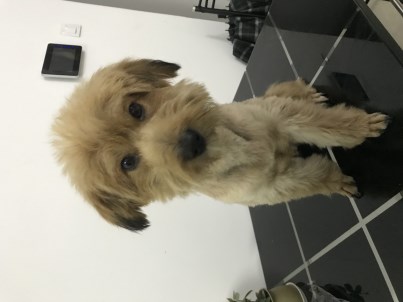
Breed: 7449-n000128-teddy